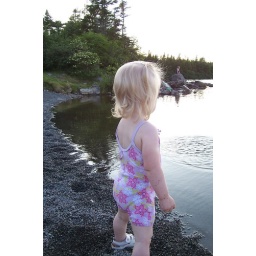
Throwing rocks in the water and watching cousins Nathan and Cameron and Daddy swimming